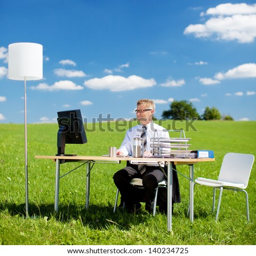
young businessman working in the office on green meadow